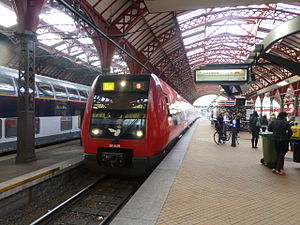
Linje Bx
Linje Bx på Københavns Hovedbanegård
Linje Bx er en s-togs-linje, som kører mellem Farum og Høje Taastrup via København H. Linjen kører kun i myldretiderne på hverdage. Der køres uden stop mellem Danshøj og Glostrup.